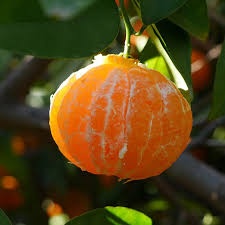
Label: mandarine